Depeche Mode

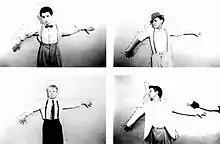
Depeche Mode in 1981

The band made their recording debut in late 1980 for the "Some Bizzare Album" (released in 1981) with the song "Photographic", later re-recorded for their debut album "Speak & Spell".